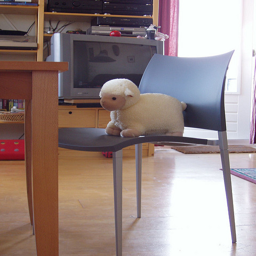
A stuffed animal lamb sitting on a chair.
A stuffed sheep sits in a modern chair pulled up to a table.
Small toy sheep sitting on top of a black chair.
A little stuffed lamb sitting on a chair.
A small stuffed lamb sitting on a desk chair